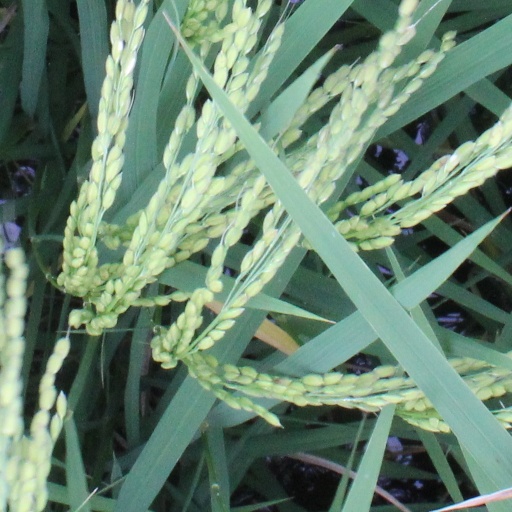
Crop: rice